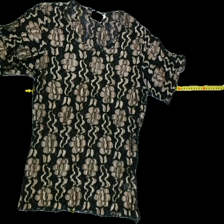
View: front
Type: T-shirt
Category: Ladies
Brand: H&M
Colors: Black, Beige
Material: 69%nylon 31%viscose
Pattern: Lace
Cut: Regular, C-collar
Size: L
Season: All
Trend: No trend
Stains: No
Price range: <50
Recommended usage: Export